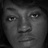
Emotion: neutral